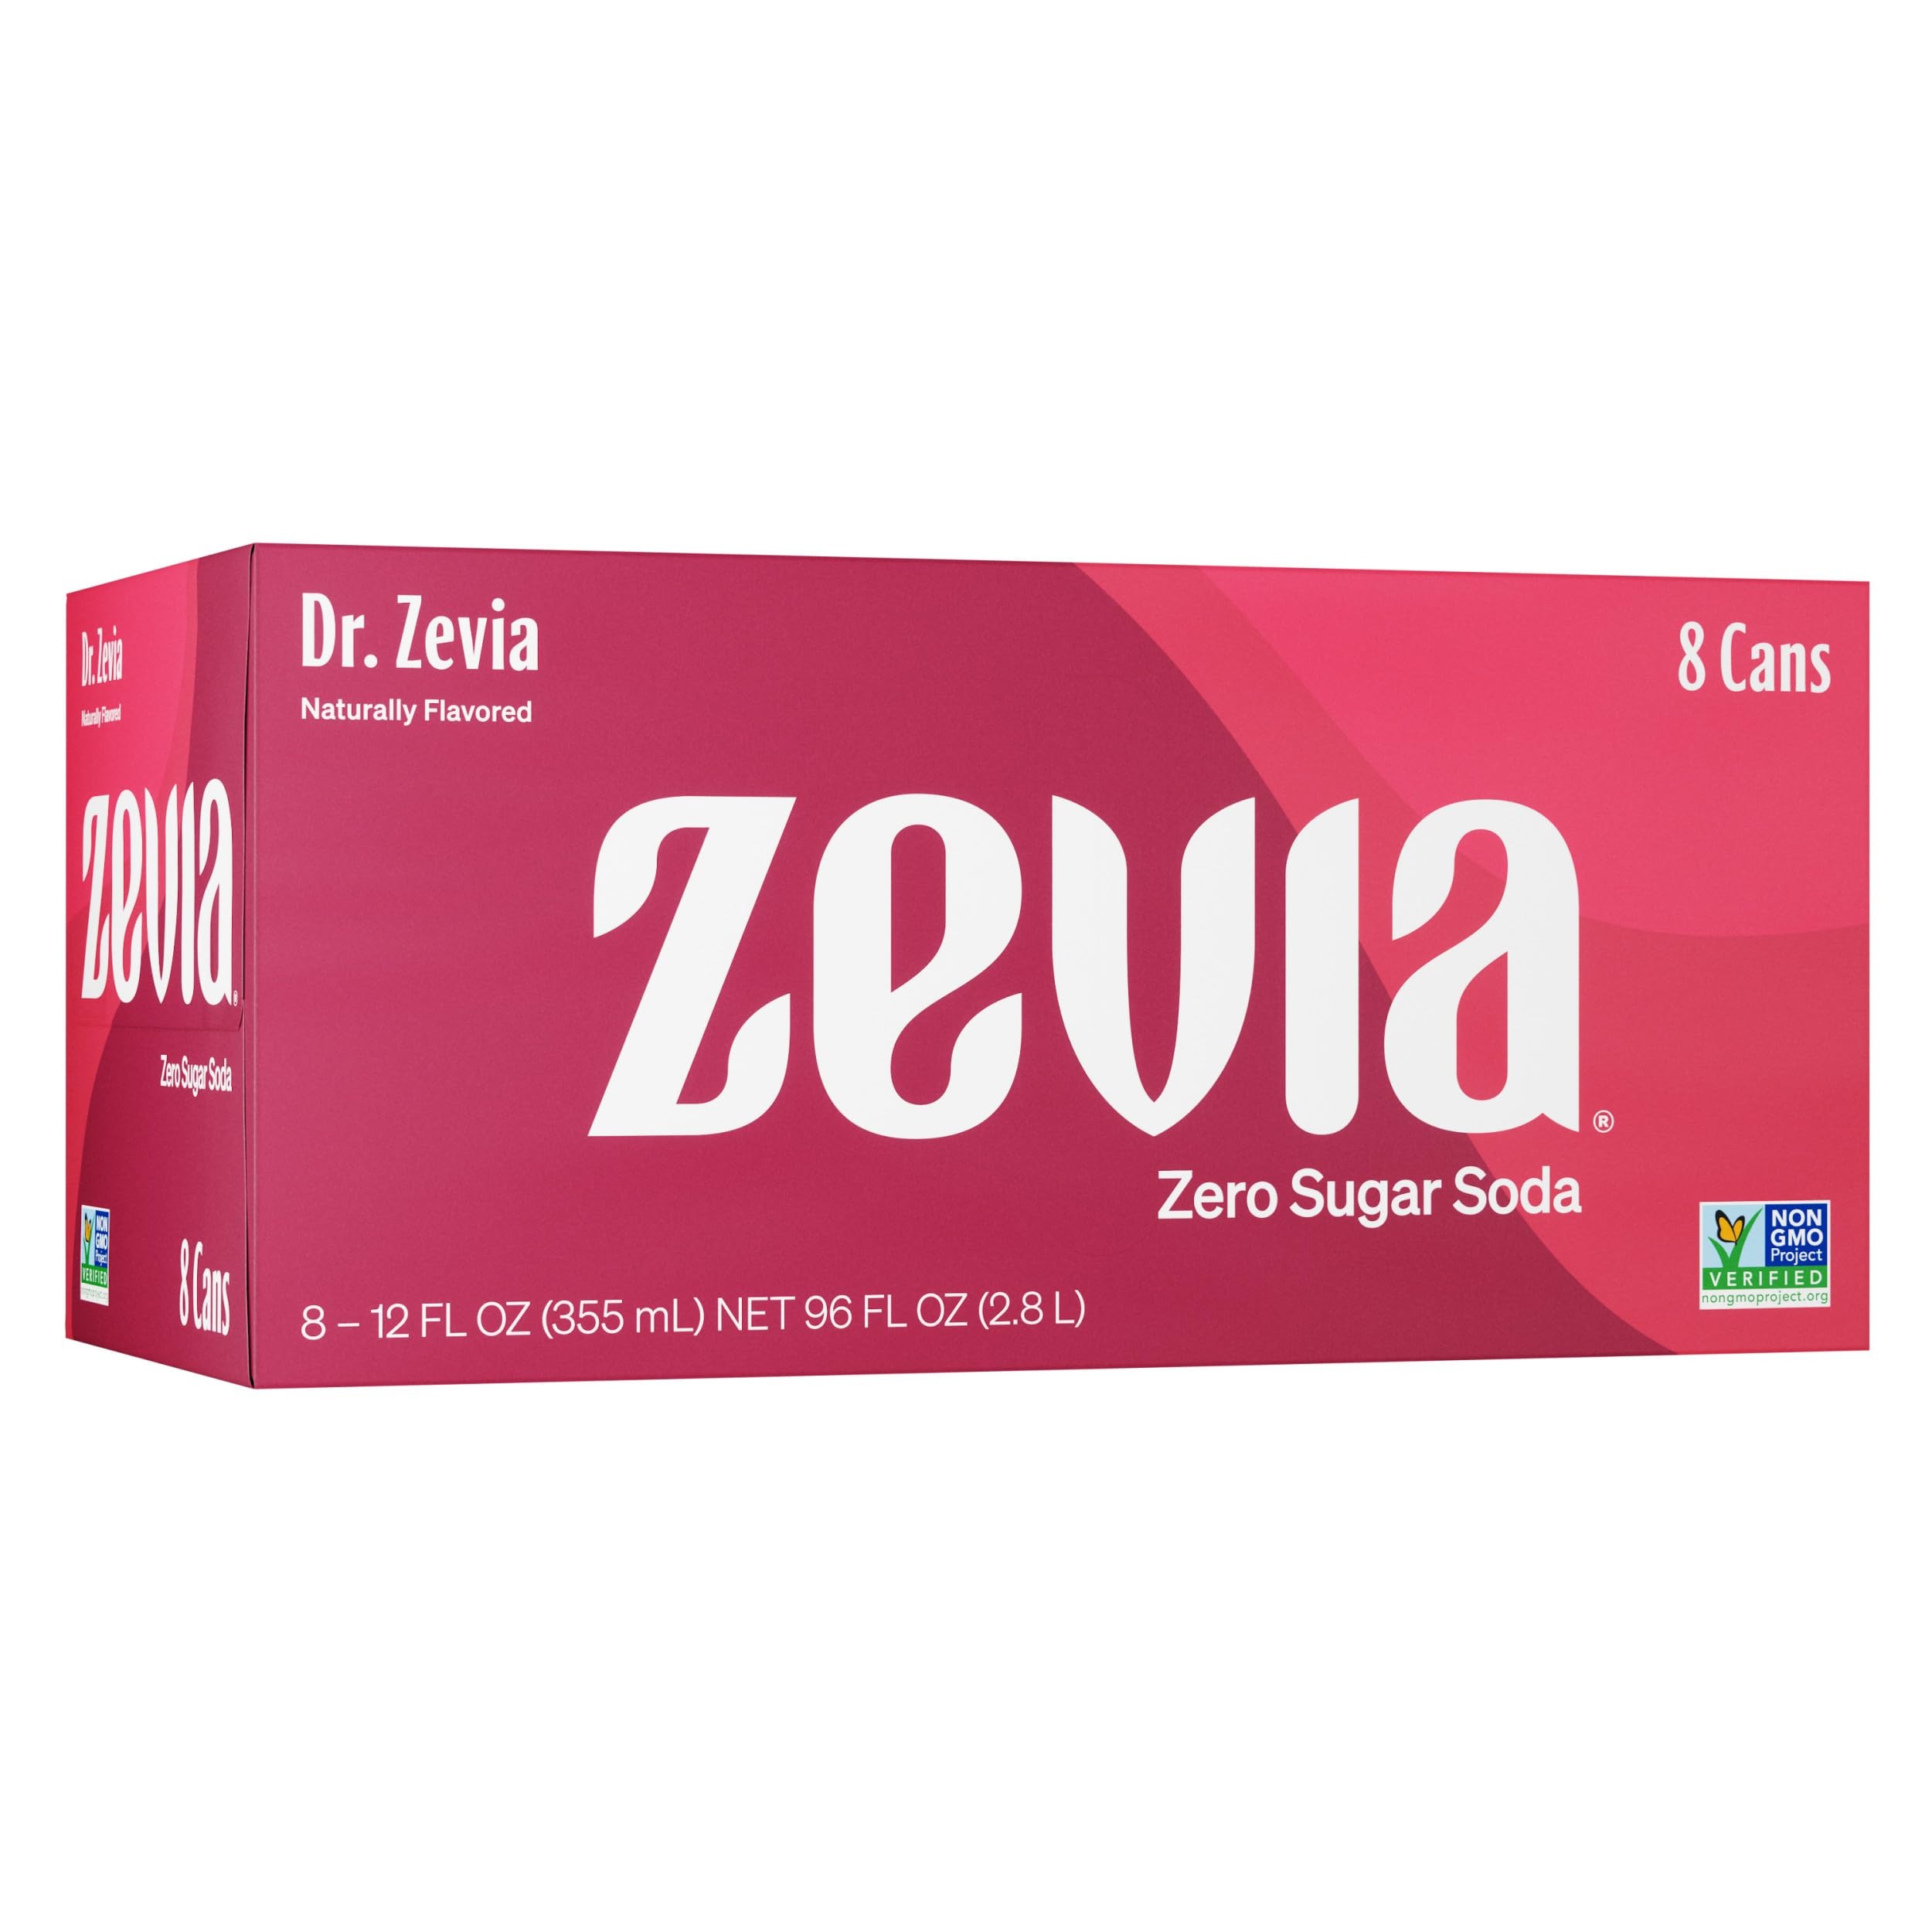
Item Name: Zevia Zero Sugar Soda, Dr Zevia, 12 oz Cans (8-Pack) – Naturally Sweetened, Non-GMO Project Verified, Gluten-Free, Vegan
Bullet Point 1: Naturally Sweetened, Zero Sugar: Tastes good, without the guilt. All our drinks are sweetened with stevia.
Bullet Point 2: Non-GMO Project Verified: We like organisms just the way they are. All our products are Non-GMO Project Verified.
Bullet Point 3: Zero Calories: No empty calories in our naturally-sweetened drinks. In fact, no calories at all.
Bullet Point 4: Gluten Free, Vegan & Kosher: Fads come and go. We've been making good stuff the simple way since the beginning
Bullet Point 5: No Added Colors: With all the flavor we pack into every can, there's just no room for added colors or dyes.
Value: 96.0
Unit: Fl Oz

Price: 6.97